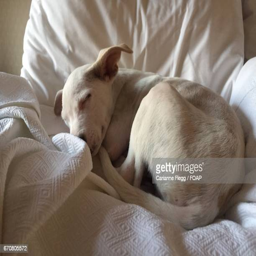
a dog sleeping on sofa